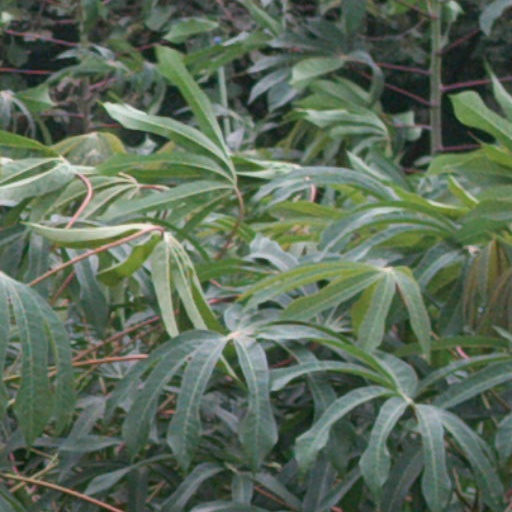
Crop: cassava